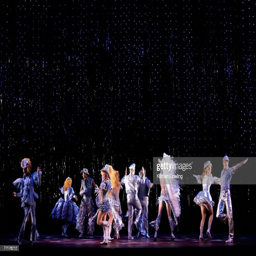
cast members perform during a photo call .